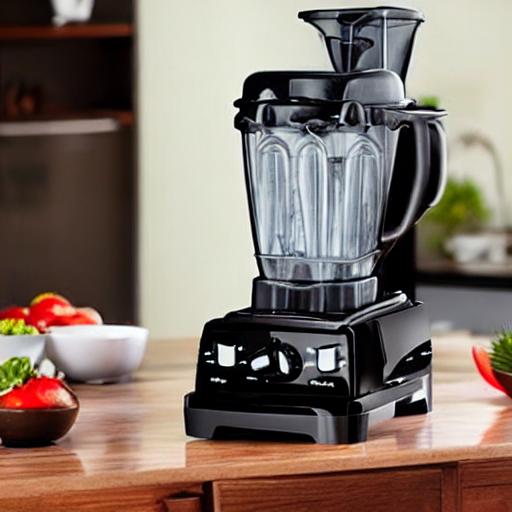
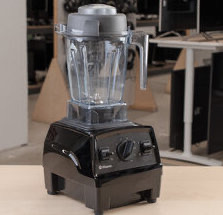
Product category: items_blender
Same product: no